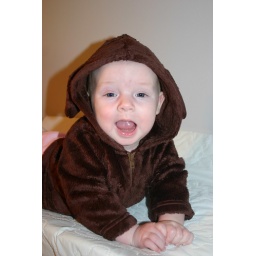
I couldn't resist taking a bunch of pictures of her in her puppy dog hoodie.